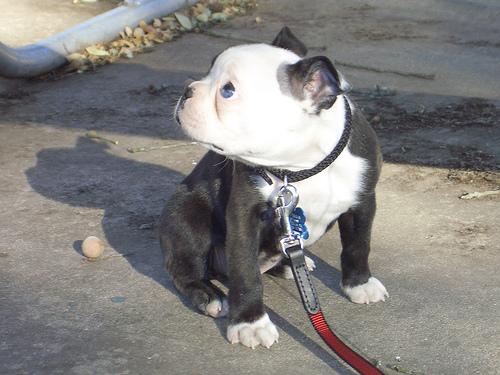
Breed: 230-n000084-Boston_bull